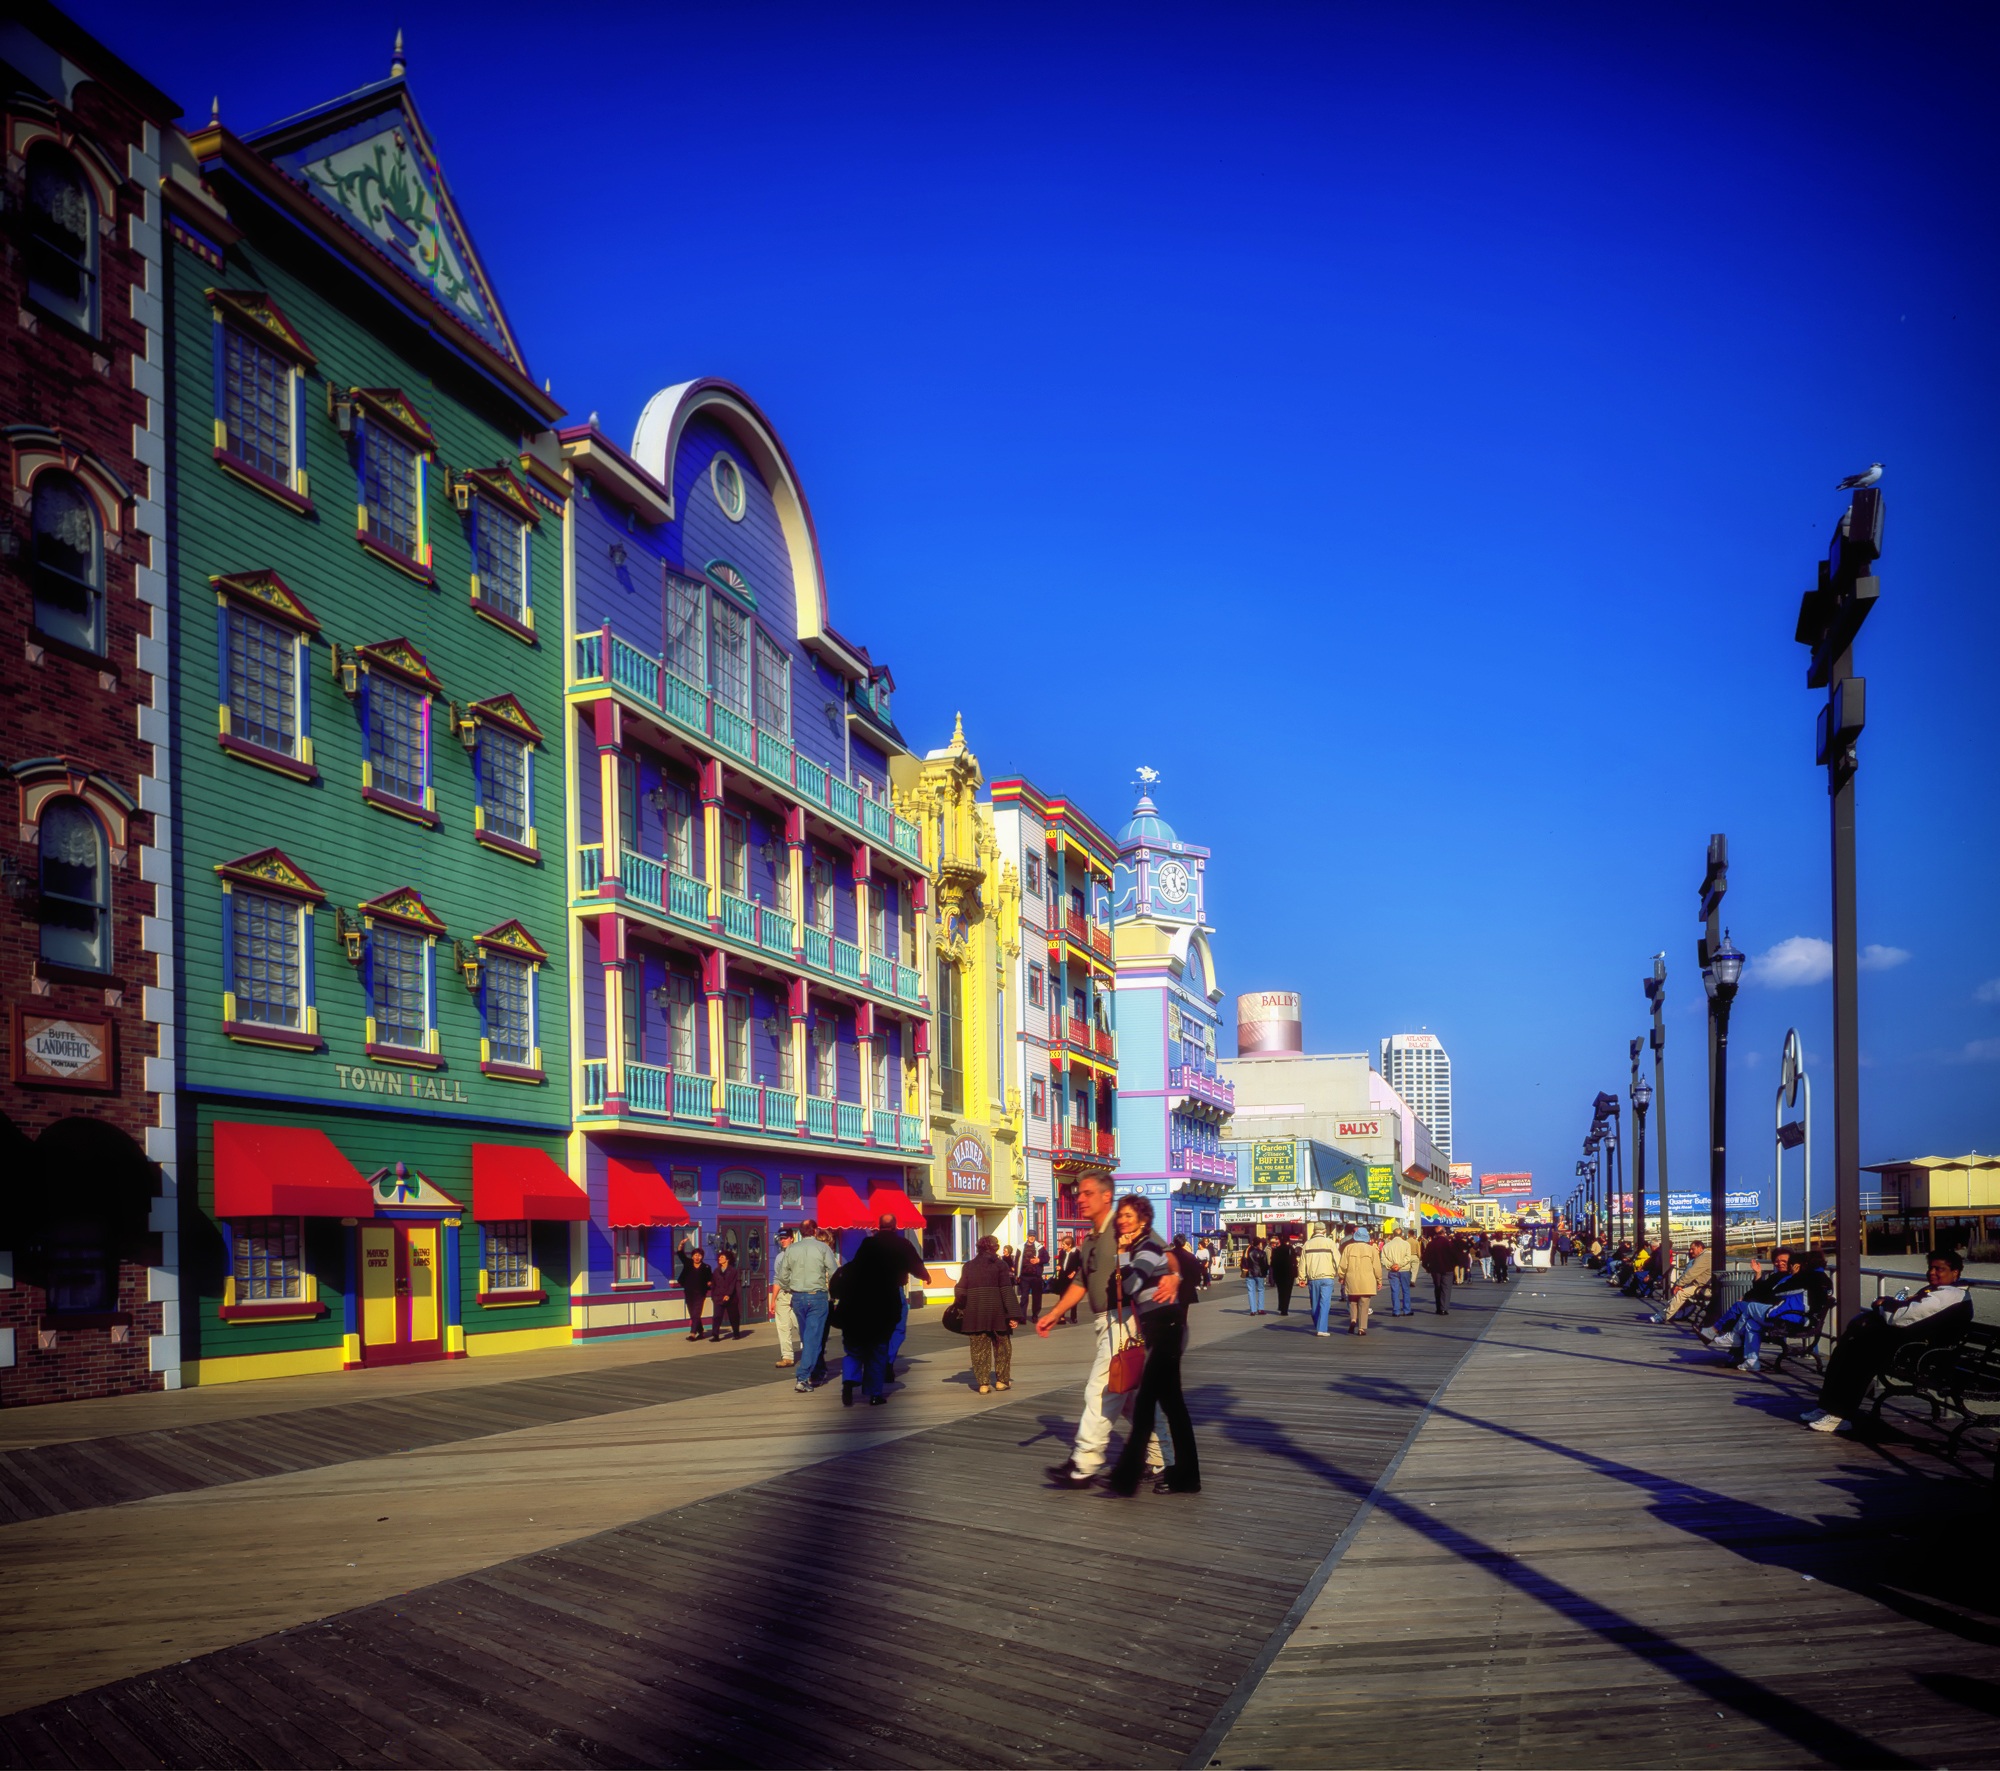
walking, architecture, people, boardwalk, road, skyline, street, night, town, city, urban, walkway, cityscape, downtown, tourist, dusk, evening, color, landmark, shops, buildings, infrastructure, town square, historical, stores, metropolis, cities, new jersey, atlantic city, urban area, human settlement, metropolitan area